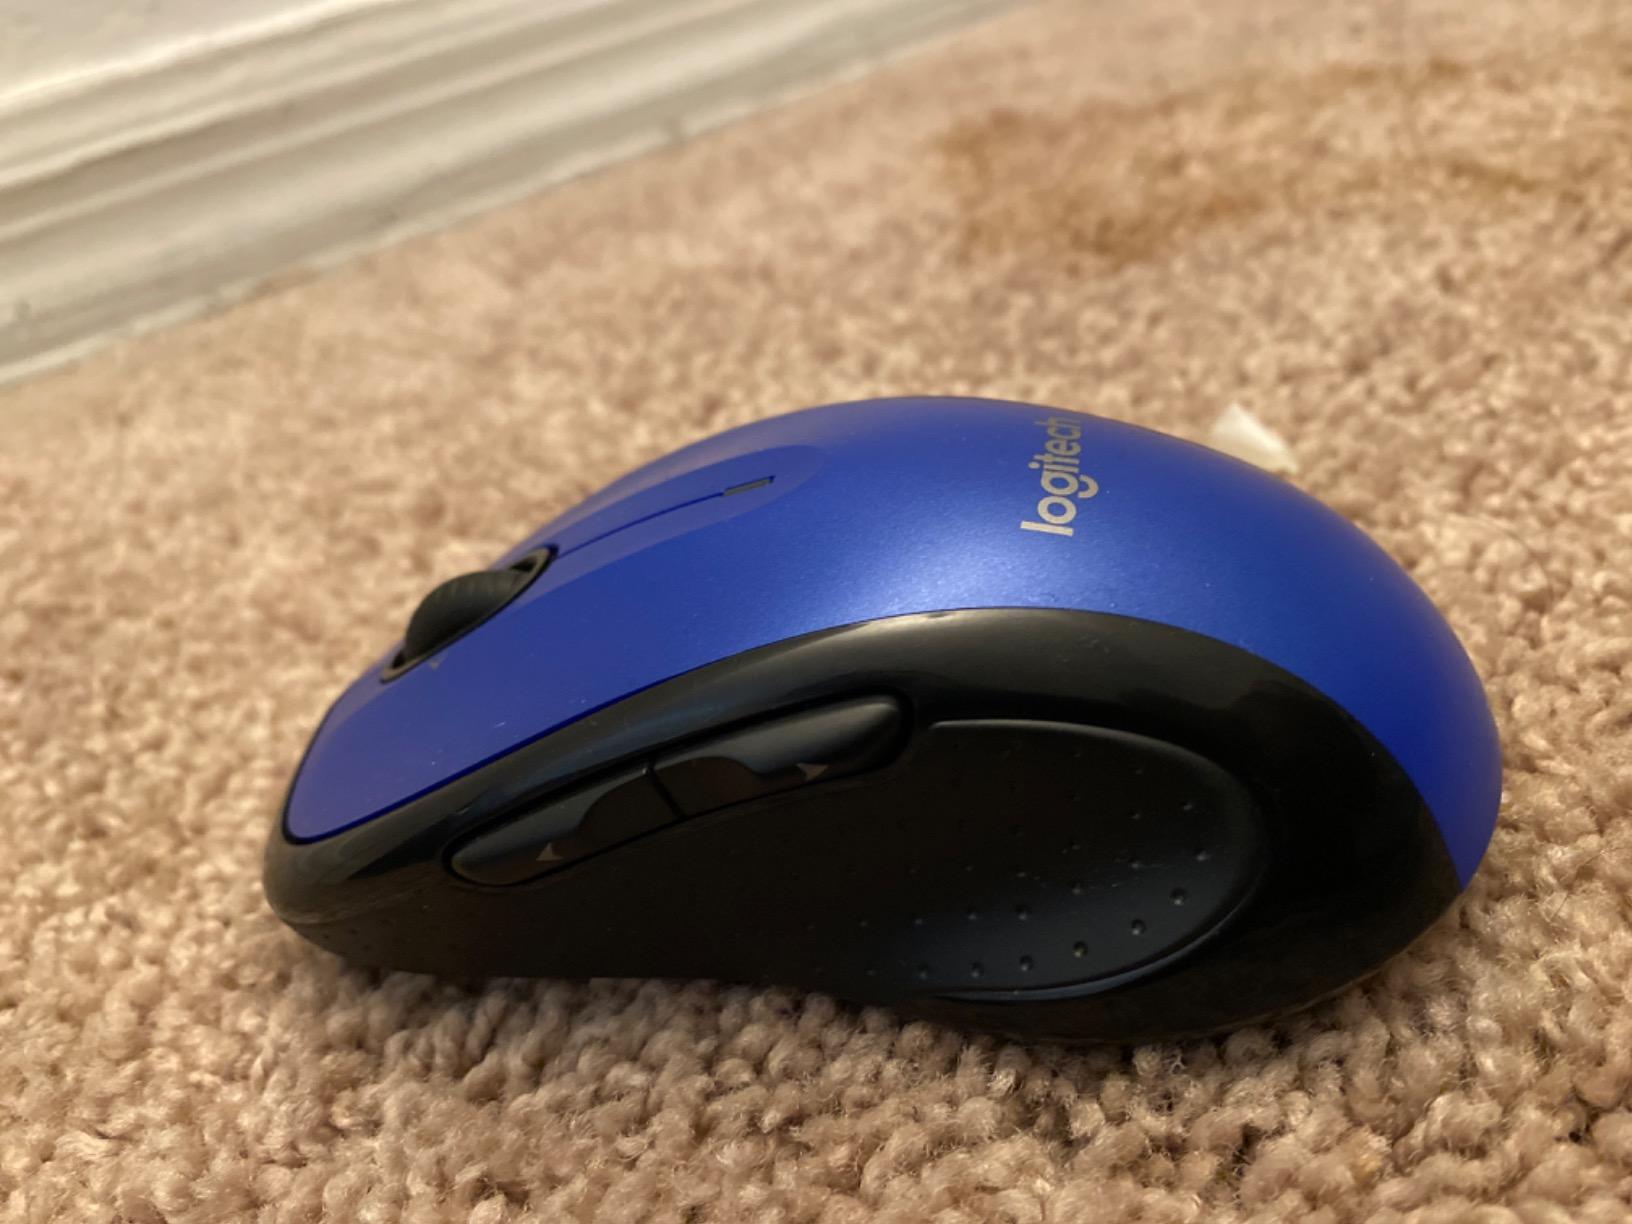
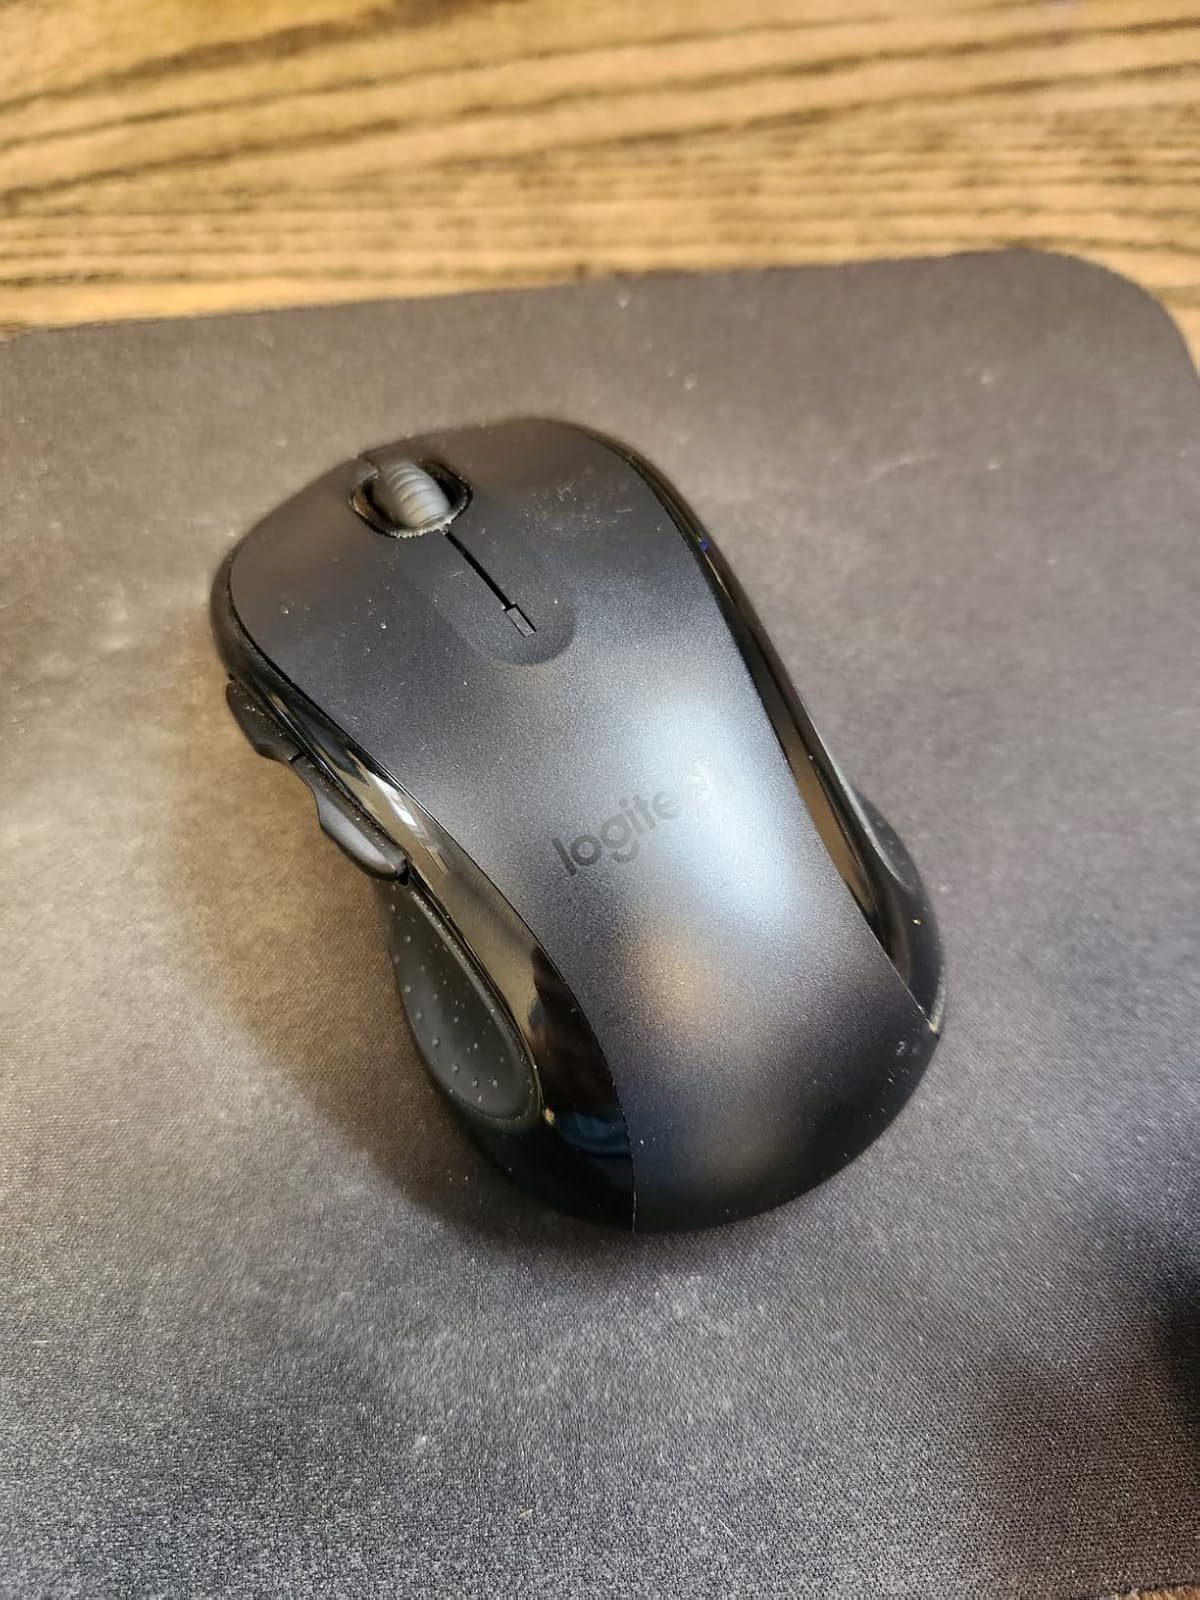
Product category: mouse
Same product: no